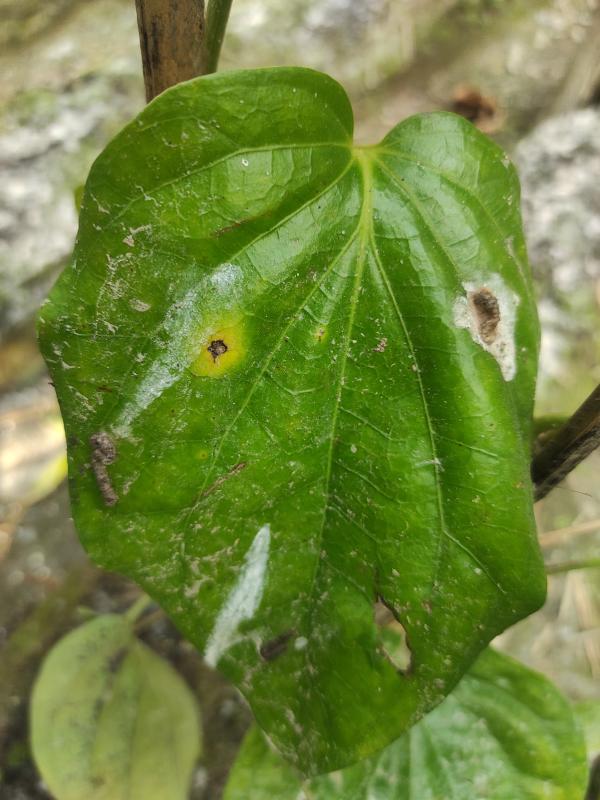
Label: Fungal_Brown_Spot_Disease